Vadym Gutzeit

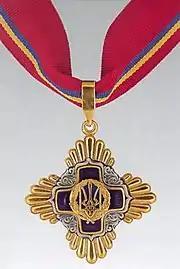
Ukrainian Order of Merit

In 1997, Gutzeit was awarded the Ukrainian Order of Merit III, in 2008 he received the award "For Merit" II, and in 2012 he received the award "For Merit" I. In 2004, he received the honorary title of "Honored Worker of Physical Culture and Sports of Ukraine." In 2016, he received the Insignia of the President of Ukraine. Gutzeit is also a Ukrainian Honored Master of Sports (1992) and Honored Coach of Ukraine.